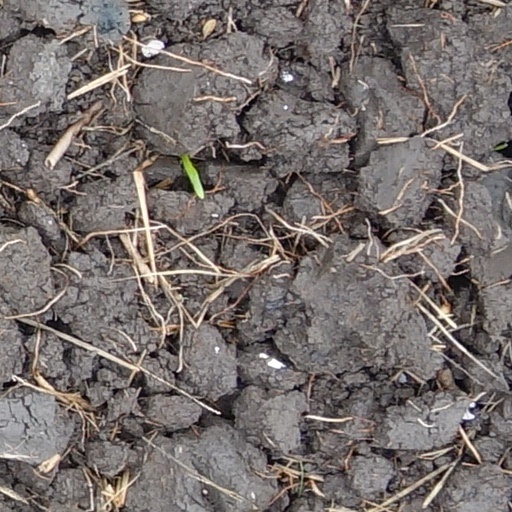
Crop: wheat